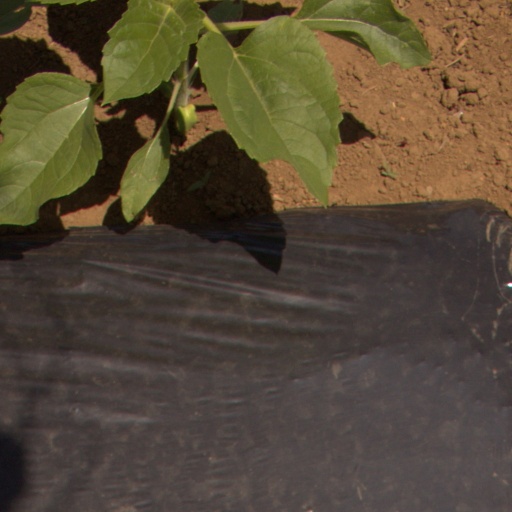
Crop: Jerusalem artichoke